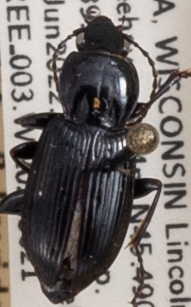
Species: Pterostichus mutus
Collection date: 2022-06-21
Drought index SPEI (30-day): -1.216
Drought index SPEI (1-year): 0.232
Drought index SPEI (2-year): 0.274